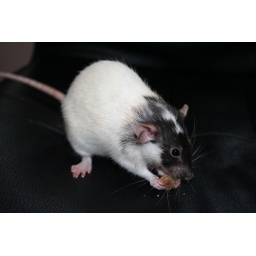
There are more creatures than dogs and cats in God's world!